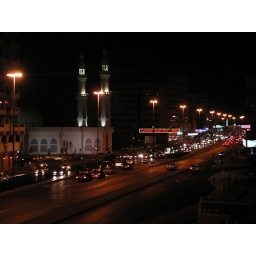
Through the window when we were staying next to clock tower in Dubai.